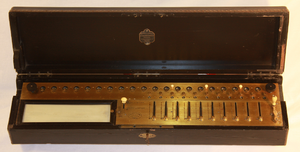
Arithmomètre de Thomas de Colmar de 1875
Une roue à nombre variable de dents, est une roue dont le nombre de dents peut être changé grâce à la rotation d'une manette latérale.
L'arithmomètre est le nom donné à une machine à calculer inventée en 1820 par Charles Xavier Thomas de Colmar. C'est la première du genre à avoir été produite en série et commercialisée dans le monde. Près de 5000 exemplaires seront construits entre 1850 et 1915. Entièrement mécanique, l'arithmomètre est capable d’effectuer les quatre opérations de l’arithmétique avec fiabilité et promptitude. Il régnera en maître pendant pratiquement toute la seconde moitié du 19ᵉ siècle et sera cloné par de nombreux constructeurs européens. Confronté à une concurrence impitoyable, l'arithmomètre restera l’acteur et le témoin d’une société en pleine mutation.